Special Relationship

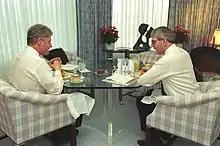
President Bill Clinton (left) and Prime Minister John Major (right) hold a working breakfast at the White House in March 1994.

Both Carter and Thatcher condemned the Soviet invasion of Afghanistan. They expressed concern to each other that other European nations were being too soft towards the Russians. Carter hoped that she could persuade other European nations to condemn the invasion. However, with a particularly tumultuous economic situation at home, and with most NATO members reluctant to cut trade ties with the USSR, Thatcher would only provide very weak support to Carter's efforts to punish the USSR through economic sanctions.